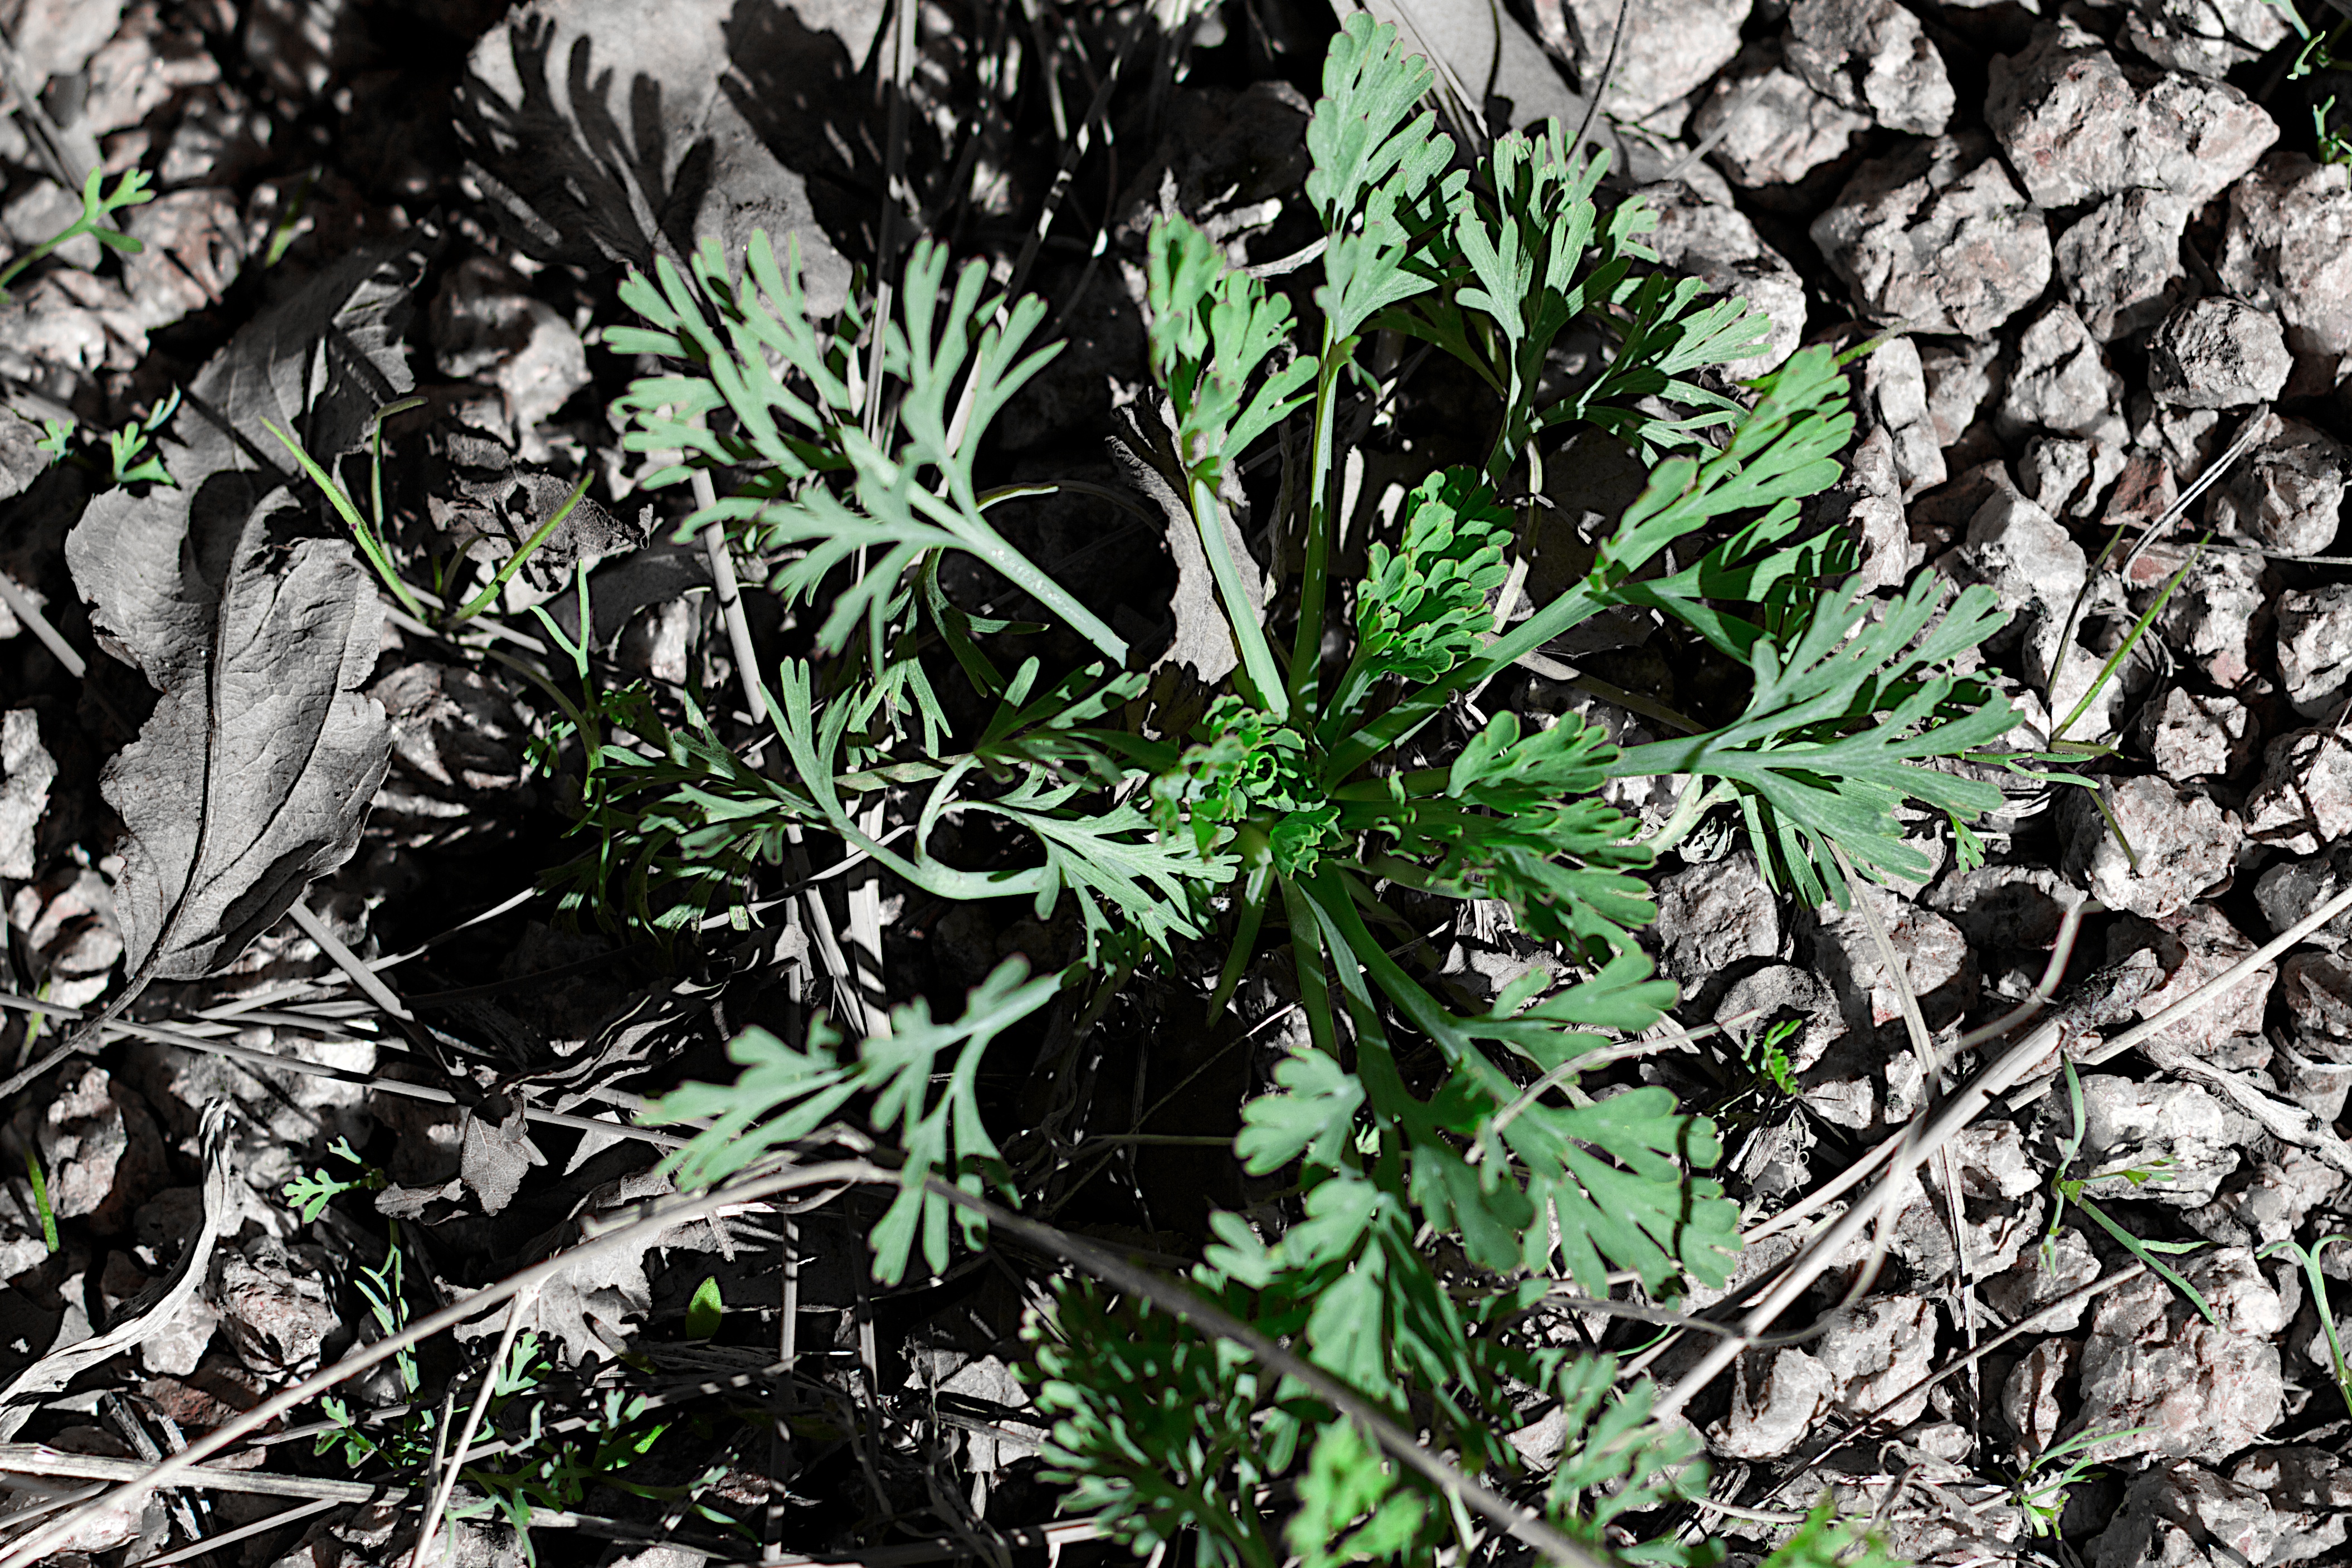
tree, branch, plant, leaf, flower, green, produce, soil, botany, flora, wildflower, cool image, shrub, ecosystem, flowering plant, annual plant, land plant